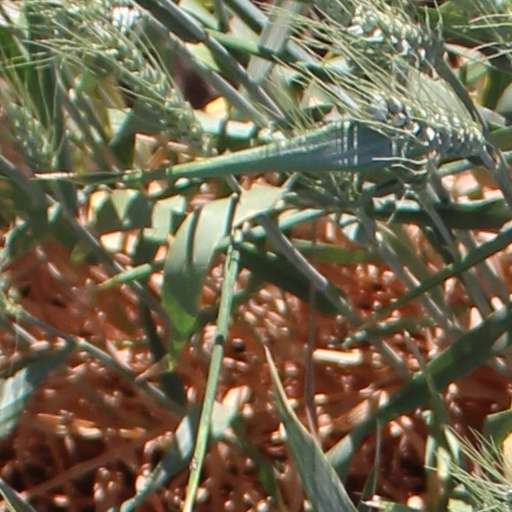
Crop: wheat